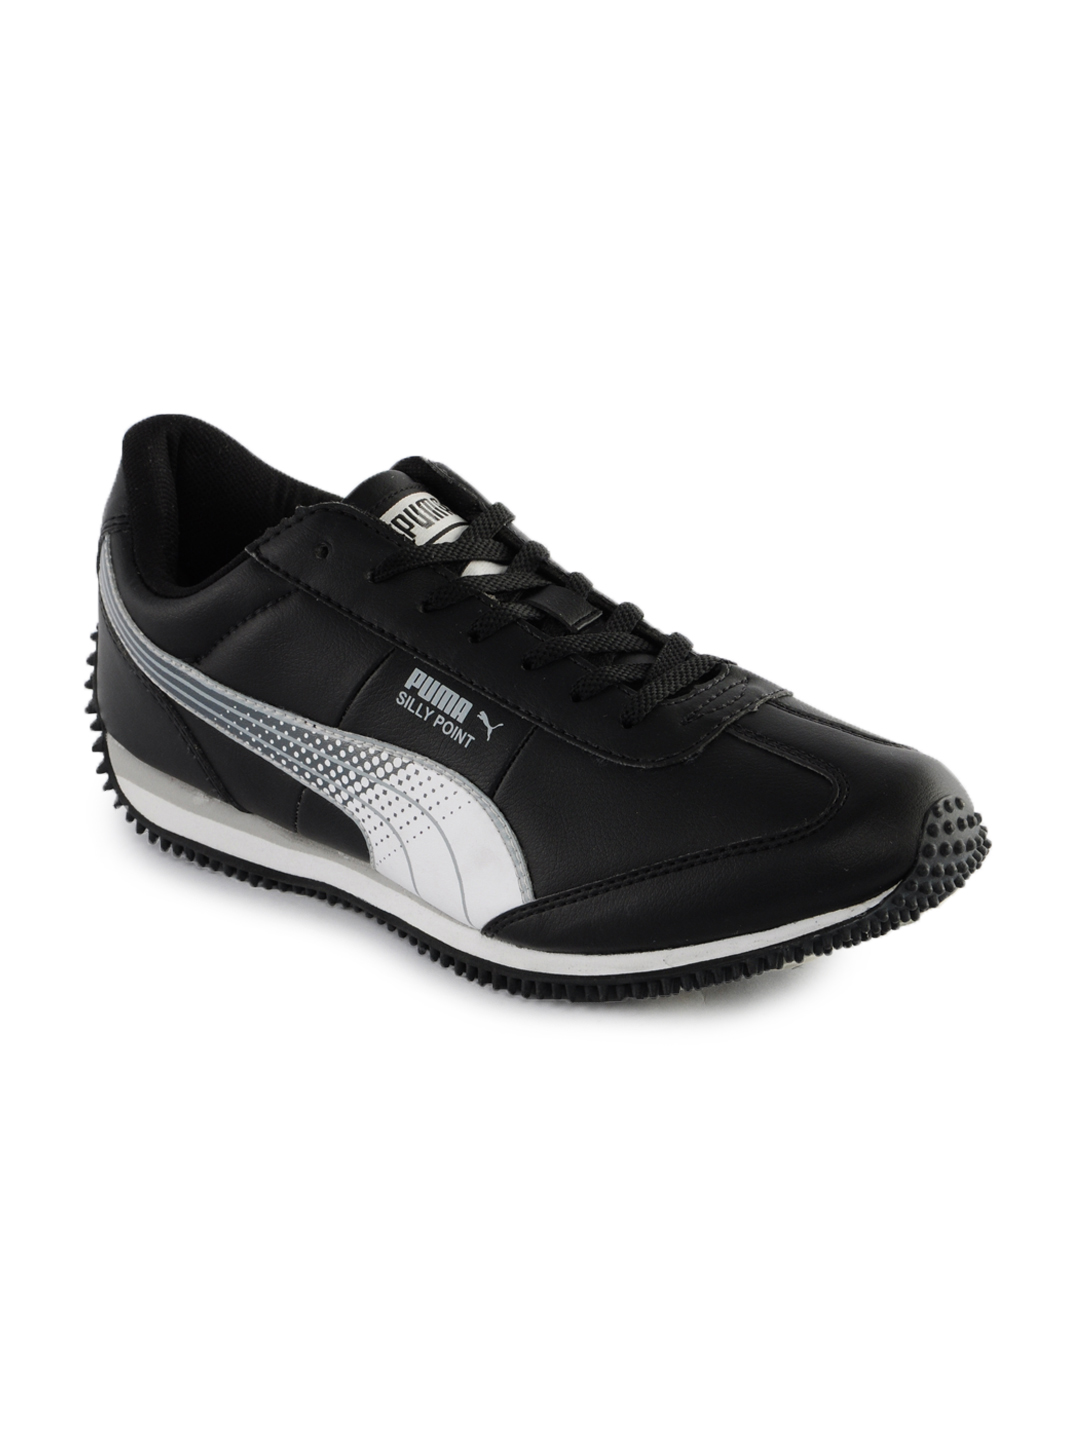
Puma Men Silly Point Black Sports Shoes
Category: Footwear / Shoes / Sports Shoes
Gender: Men
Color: Black
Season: Summer 2012
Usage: Sports